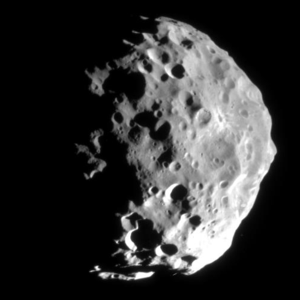
Cassini-Huygens est une mission d'exploration spatiale du système saturnien au moyen d'une sonde spatiale développée par l'agence spatiale américaine, la NASA, avec des participations importantes de l'Agence spatiale européenne et de l'Agence spatiale italienne. Lancé le 15 octobre 1997, l'engin se place en orbite autour de Saturne en 2004. En 2005, l'atterrisseur européen Huygens, après s'être détaché fin 2004 de la sonde mère, se pose à la surface du satellite Titan et peut transmettre des informations collectées durant la descente et après son atterrissage. L'orbiteur Cassini ensuite tourne autour de Saturne et poursuit l'étude scientifique de la planète géante gazeuse, en profitant de ses passages à faible distance de ses satellites pour collecter des données détaillées sur ceux-ci. La mission, d'une durée initialement prévue de quatre ans, est prolongée à deux reprises : de 2008 à 2010 par la mission équinoxe, puis de 2010 à 2017 par la mission solstice. Afin de protéger les lunes de la planète, la sonde spatiale finit son voyage en plongeant dans l'atmosphère de Saturne le 15 septembre 2017.
Cet article est une chronologie des événements qui se sont produits pendant la mission Cassini-Huygens vers Saturne et Titan.